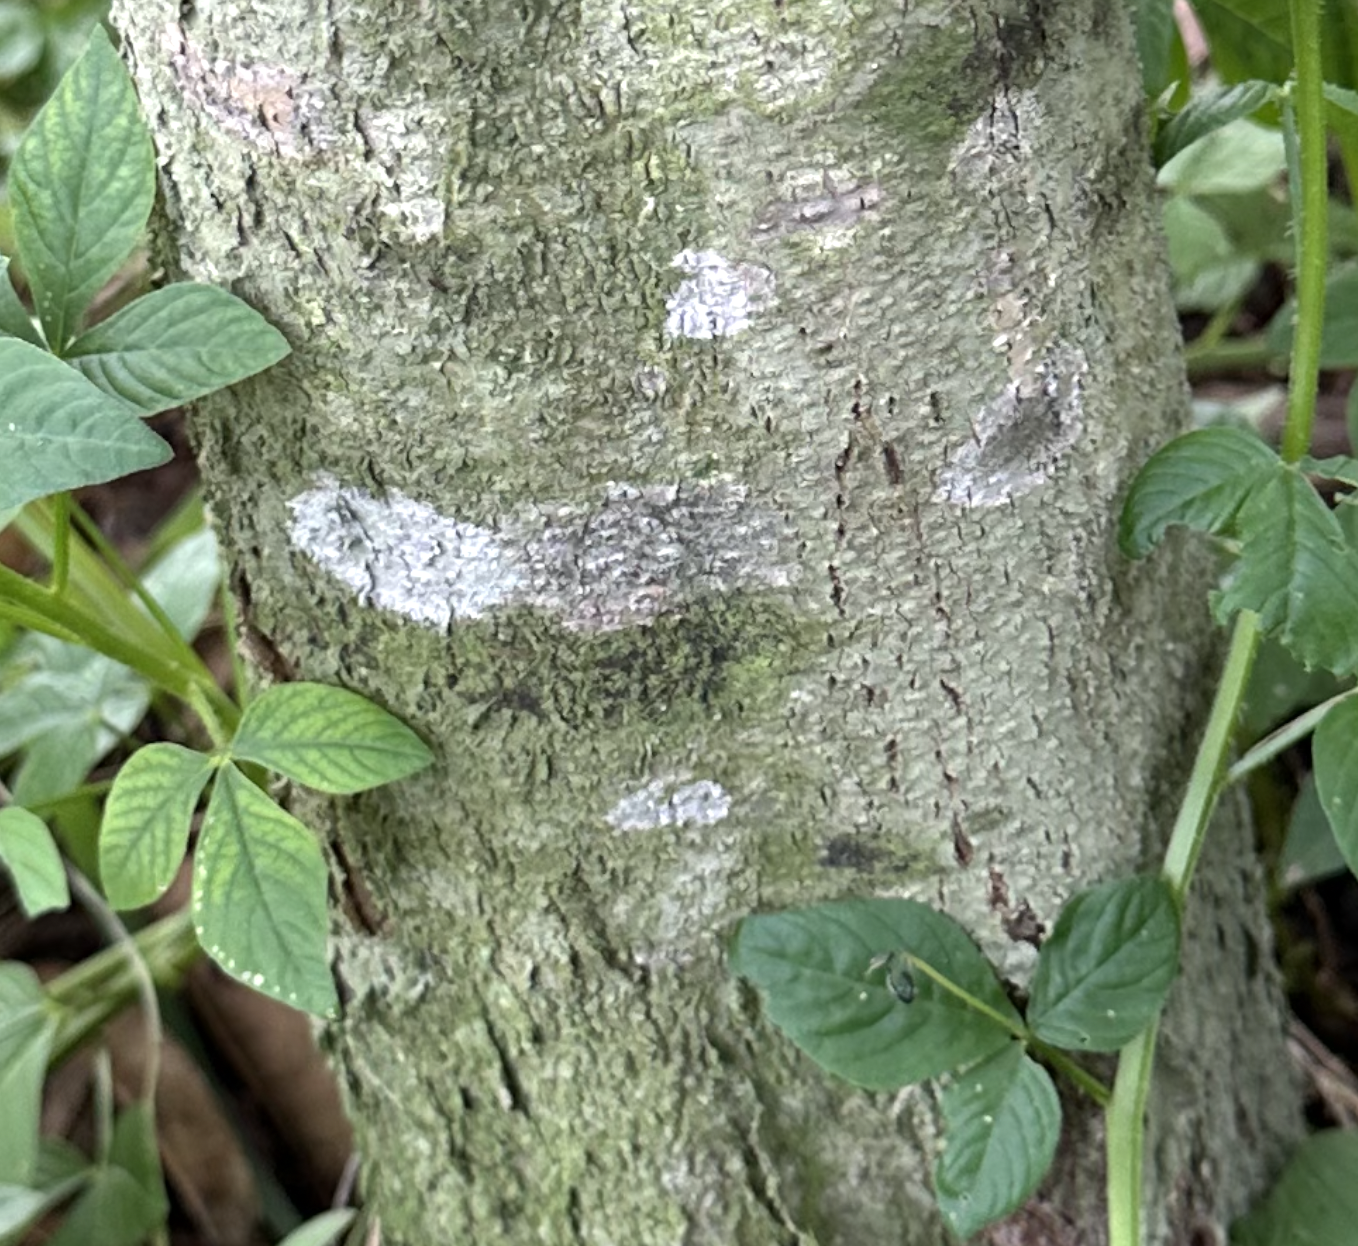
Label: pink_disease